Setnakhte

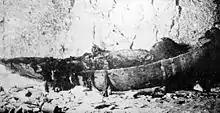
The "mummy in the boat" from KV35, before its destruction

After his death, Setnakhte was buried in KV14 which was originally designed to be Twosret's royal tomb. His mummy has never been identified with certainty, although the so–called "mummy in the boat" found in KV35 was sometimes identified with him, an attribution rejected by Aidan Dodson who rather believes the body belonged to a royal family member of Amenhotep II of the 18th Dynasty. In any case the mummy was destroyed in a looting in 1901, thus preventing any analysis of it.